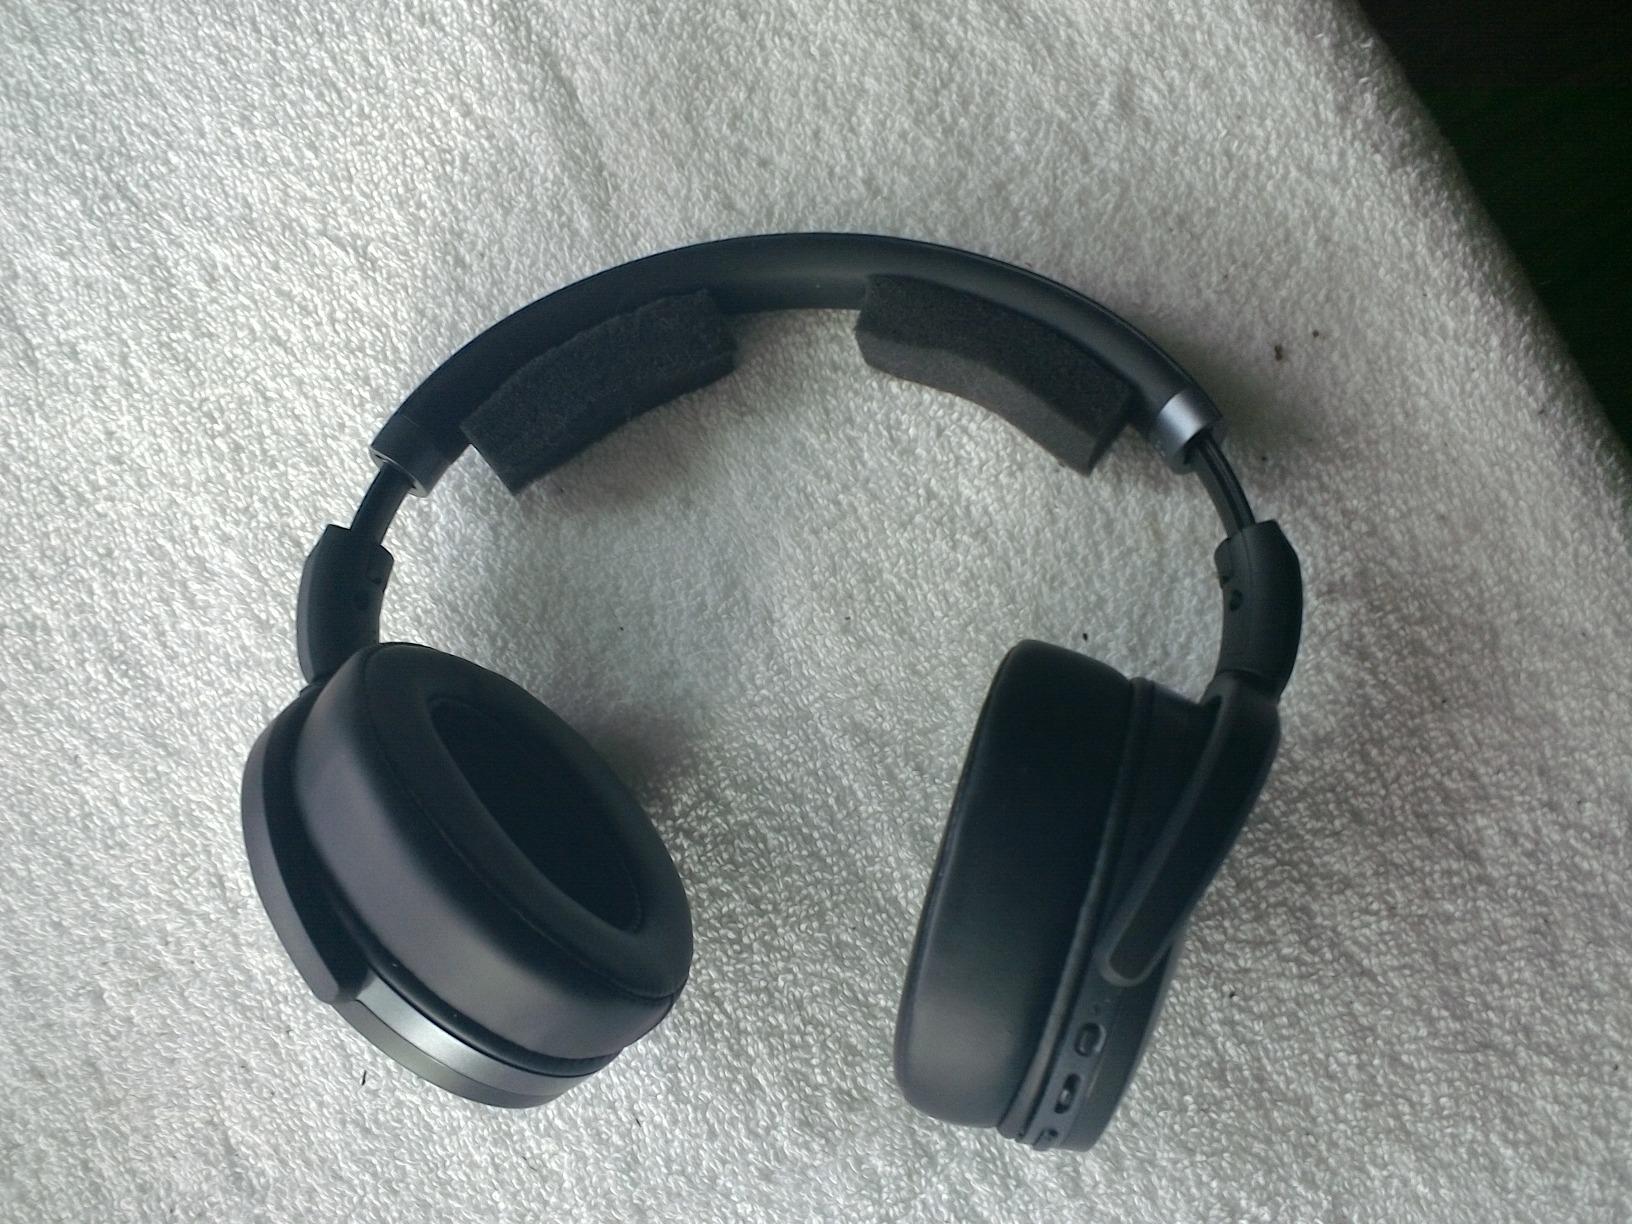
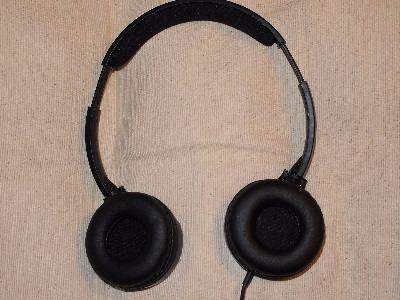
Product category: headphones
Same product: no